Huey Lewis

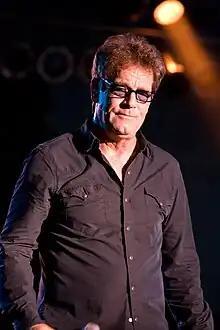
Lewis in 2009

Lewis knew Nick Lowe and Dave Edmunds from having played harmonica on their 1979 albums ("Labour of Lust" and "Repeat When Necessary") and produced Lowe's 1985 version of "I Knew the Bride (When She Used to Rock and Roll)". He later produced several songs (including one where he sang backup and played harmonica) on Bruce Hornsby & The Range's debut album, "The Way It Is." Hornsby thanked him by writing the song "Jacob's Ladder", a No. 1 single from the News' next album "Fore!"